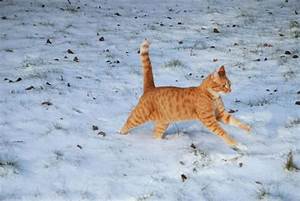
Label: gatto